Folklore of the Low Countries

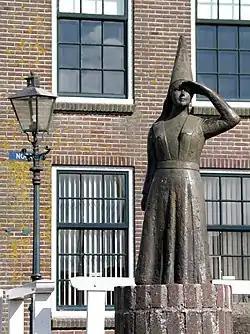
The Vrouwtje van Stavoren

Dutch folk tales from the Middle Ages are strong on tales about flooded cities and the sea. Legends surround the sunken cities lost to epic floods in the Netherlands: From Saint Elisabeth's Flood of 1421, comes the legend of Kinderdijk that a baby and a cat were found floating in a cradle after the city flooded, the cat keeping the cradle from tipping over. They were the only survivors of the flood. The town of Kinderdijk is named for the place where the cradle came ashore. The story is told in "The Cat and the Cradle".